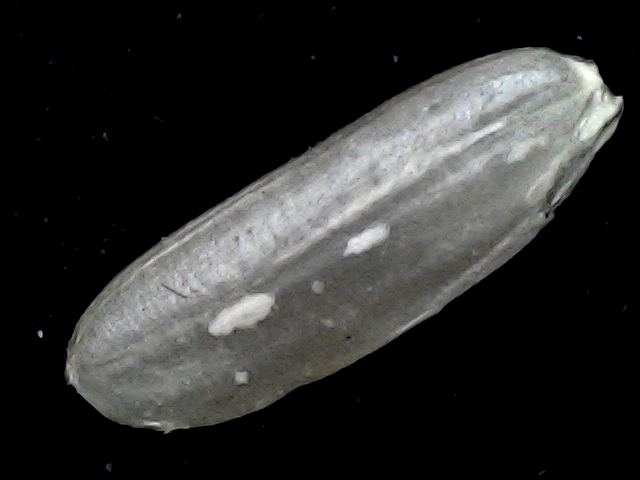
Rice variety: BD72